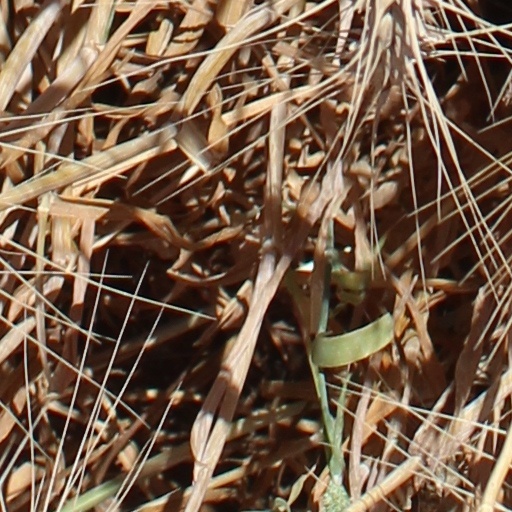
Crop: wheat